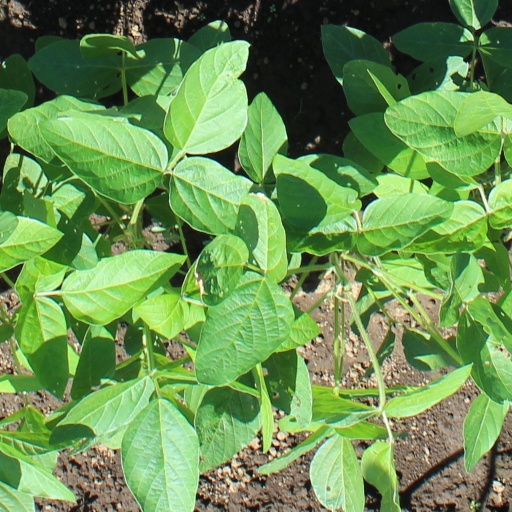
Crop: soybean